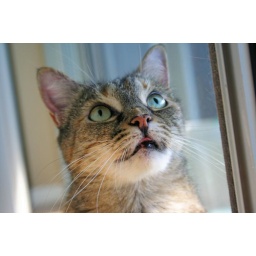
watching the birdies in the tree outside her window